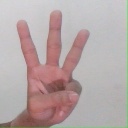
अक्षर: व